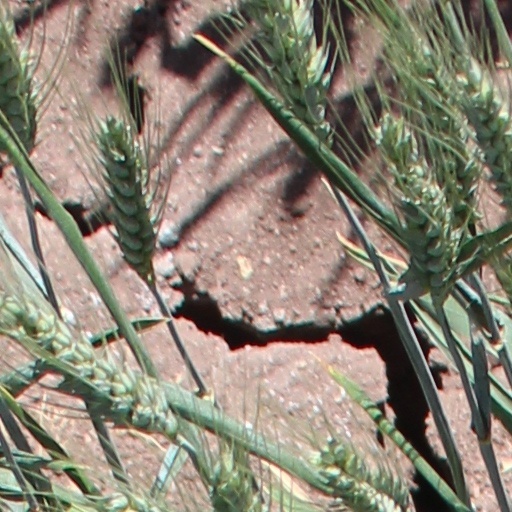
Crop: wheat